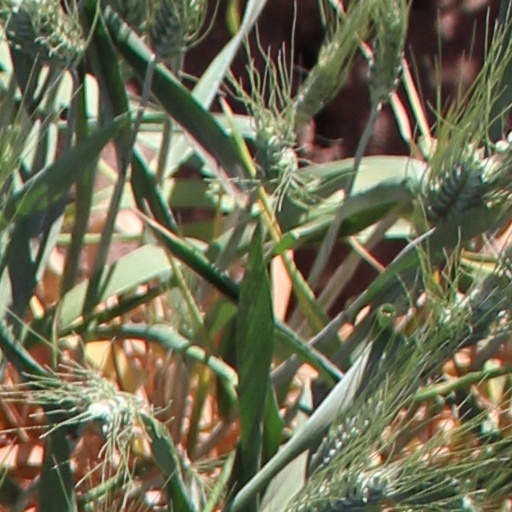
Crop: wheat